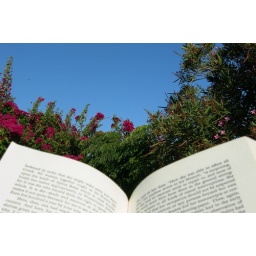
reading in blue and green